John the Baptist

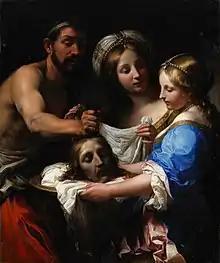
Salome is given the severed head of John the Baptist. Onorio Marinari, 1670s.

John the Baptist is mentioned in all four canonical Gospels and the non-canonical Gospel of the Nazarenes. The Synoptic Gospels (Mark, Matthew and Luke) describe John baptising Jesus; in the Gospel of John this is inferred by many to be referred to in John 1:32.